E. K. Miller

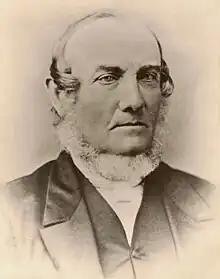
Revd E.K. Miller, first Headmaster of Pulteney Grammar School

Rev. Miller, who had previously held a similar position near Rotherham, Yorkshire, and his wife Mary Miller, née Kirtland, arrived in South Australia aboard "Hindoo" in April 1848 to take the position of headmaster,